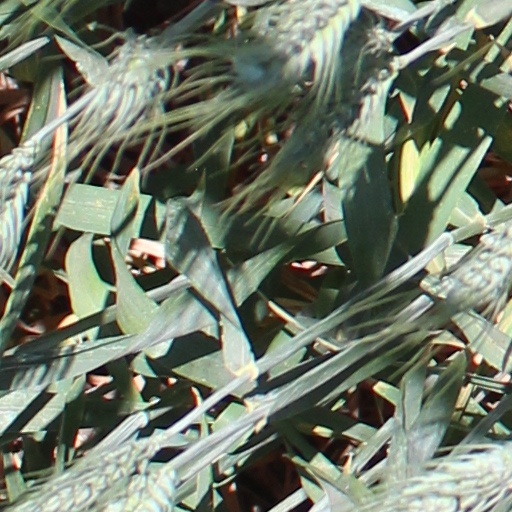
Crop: wheat